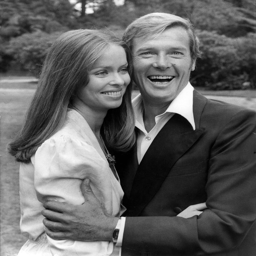
actors at a press event on the grounds .